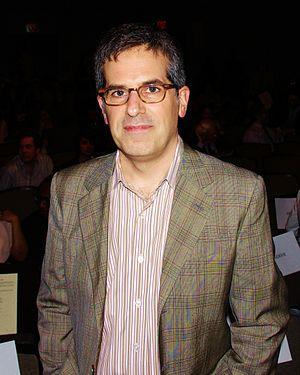
Jonathan Lethem, né le 19 février 1964 à Brooklyn dans l'État de New York, est un écrivain américain de science-fiction et de roman policier.